Greece in the Eurovision Song Contest 2013

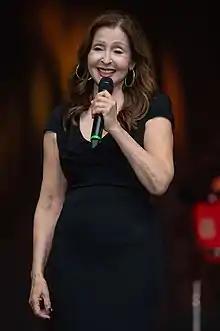

The final took place on 18 February 2013. Four songs competed and the winner, "Alcohol Is Free" performed by Koza Mostra featuring Agathonas Iakovidis, was selected by a 50/50 combination of public voting and jury voting. The jury consisted of Dimitris Kontopoulos (producer), Andreas Pilarinos (conductor), Marina Lahana (ERT Programming Executive), Reggina Kouri (Head of Public Relations for MAD TV) and Vicky Leandros (singer and Eurovision Song Contest 1972 winner). Public voting was conducted through televote or SMS, with 21,265 telephone votes and 36,881 SMS votes being cast during the show.